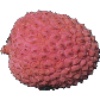
Label: Lychee 1